New Hampshire Route 108

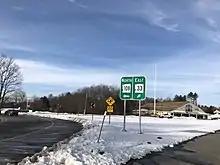
Route 108 at the traffic circle in Stratham, the western terminus of Route 33

NH 108 crosses into Stratham where it meets NH 33, a connector to US 1 in Portsmouth which also interchanges with I-95, at a traffic circle. Continuing northward, NH 108 passes through Newfields and Newmarket, intersecting with NH 85 and NH 152 along the way. The road crosses into Durham and Strafford County, passing through the center of town just east of the University of New Hampshire main campus, and then interchanging with US 4. NH 108 continues through eastern Madbury and into the city of Dover.